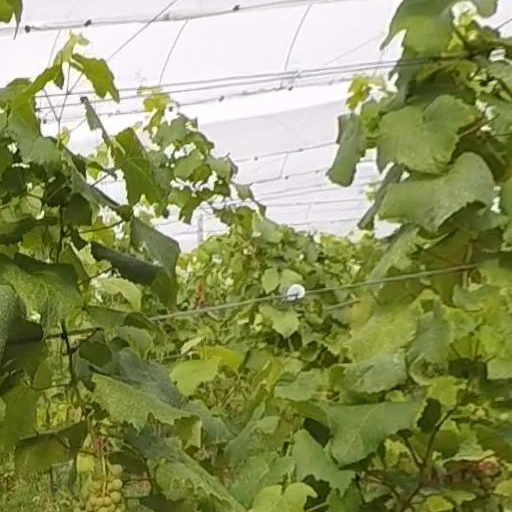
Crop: grape